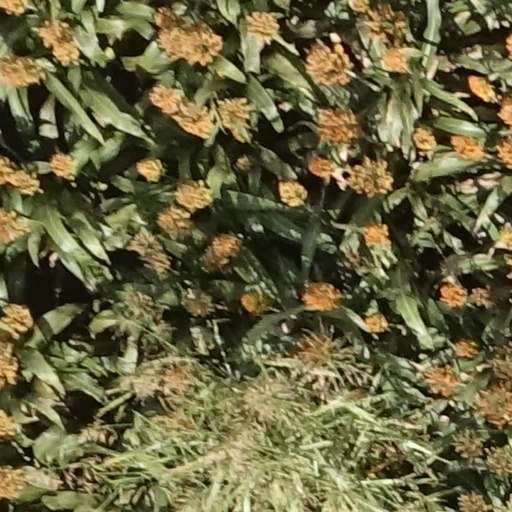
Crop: sorghum